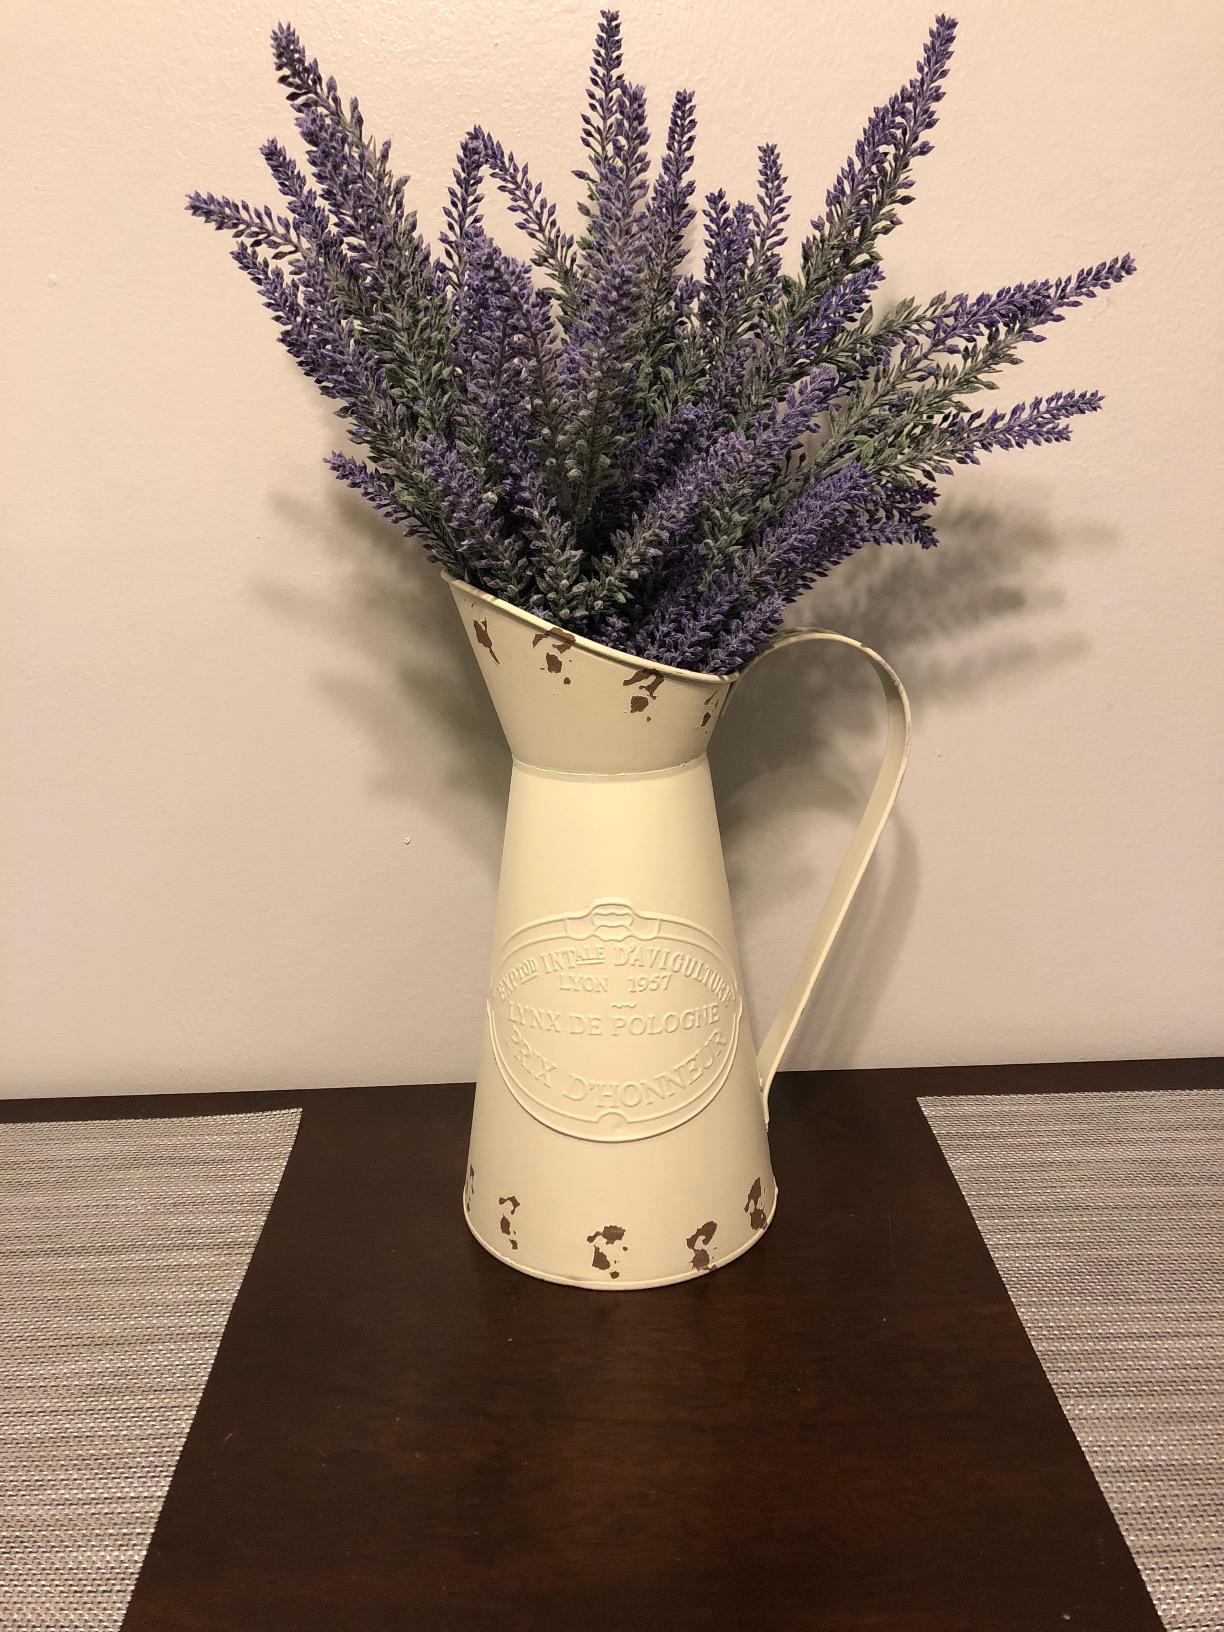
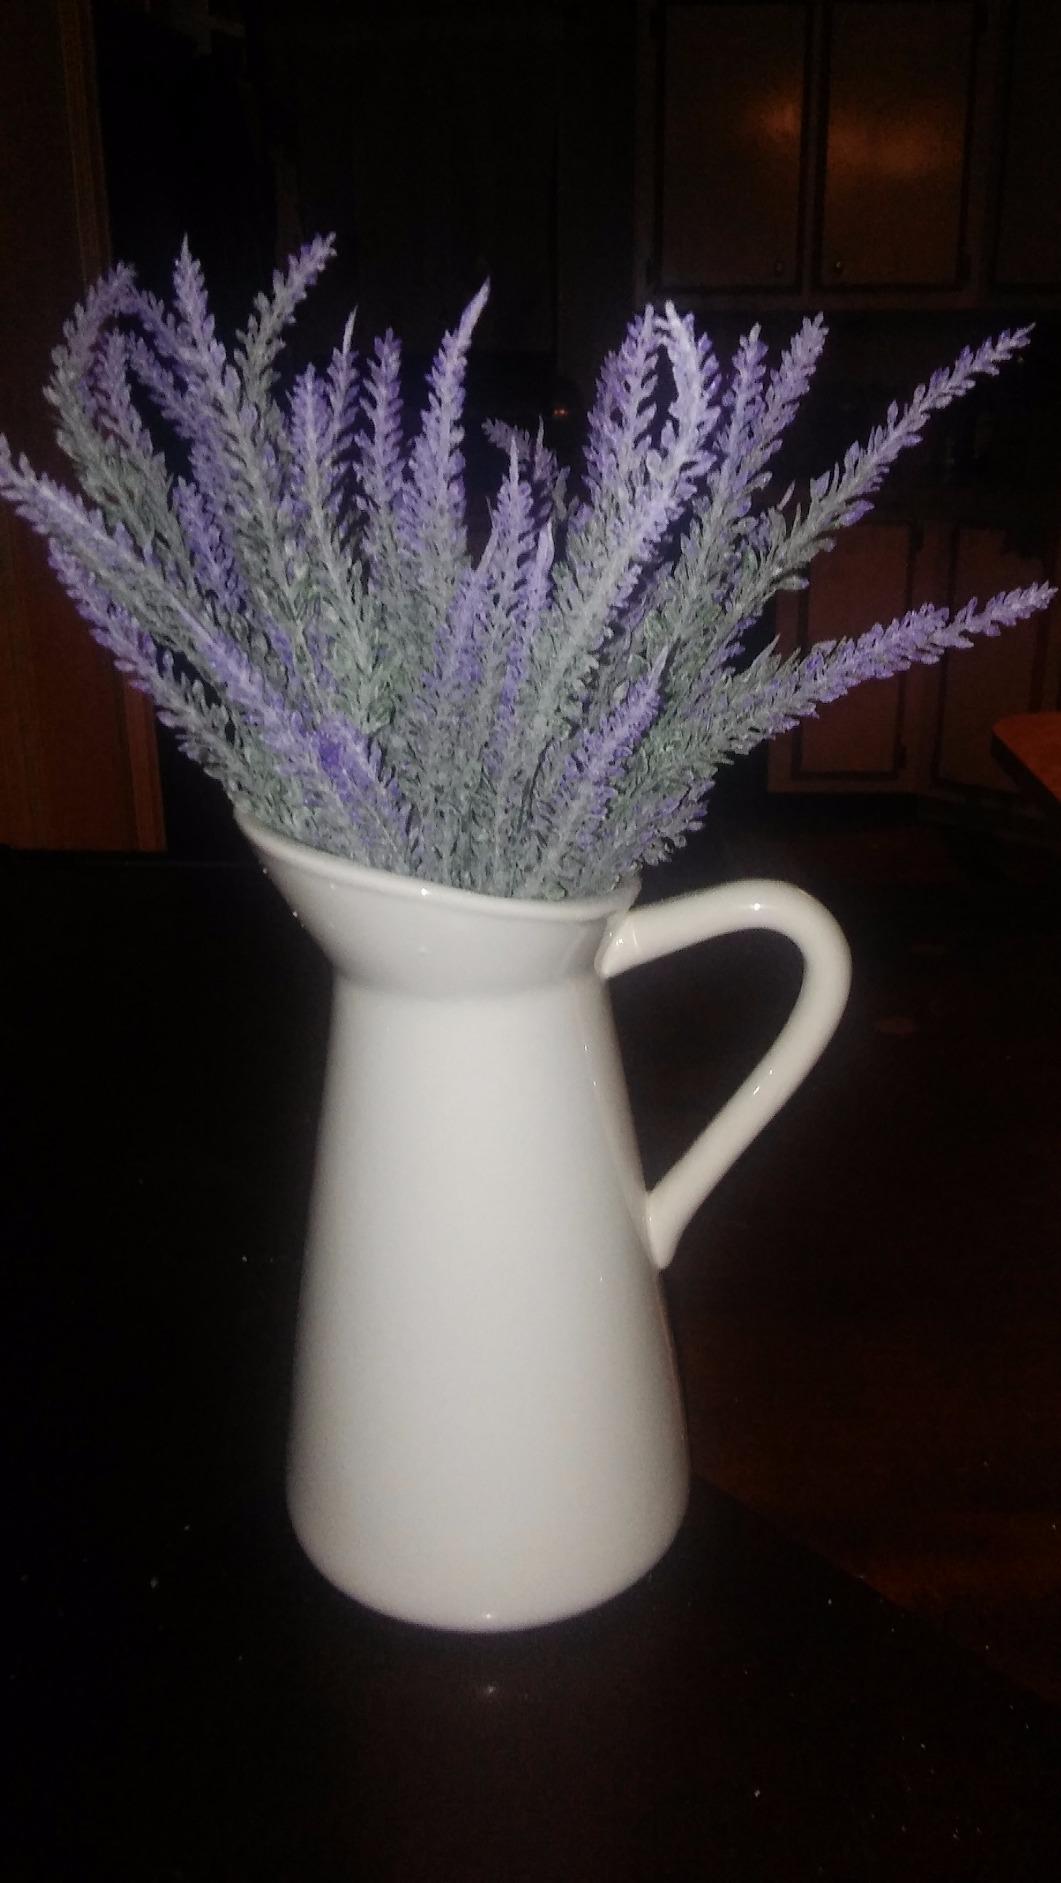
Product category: vase
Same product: no